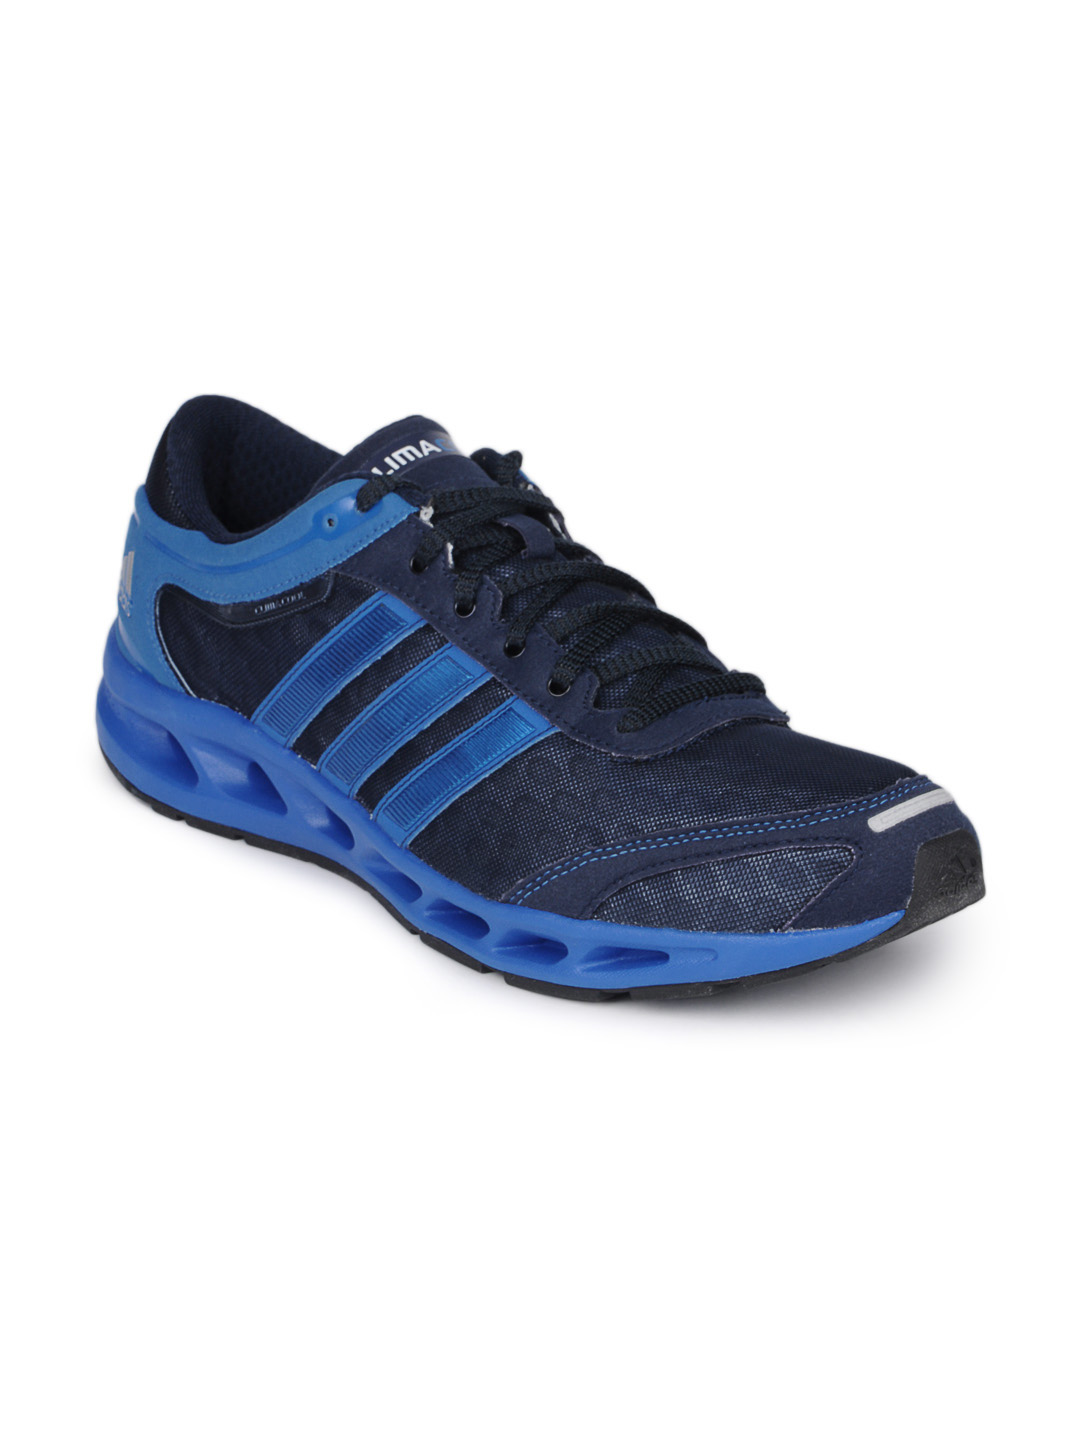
ADIDAS Men Navy Blue CC Sports Shoes
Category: Footwear / Shoes / Sports Shoes
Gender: Men
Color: Navy Blue
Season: Summer 2012
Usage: Sports